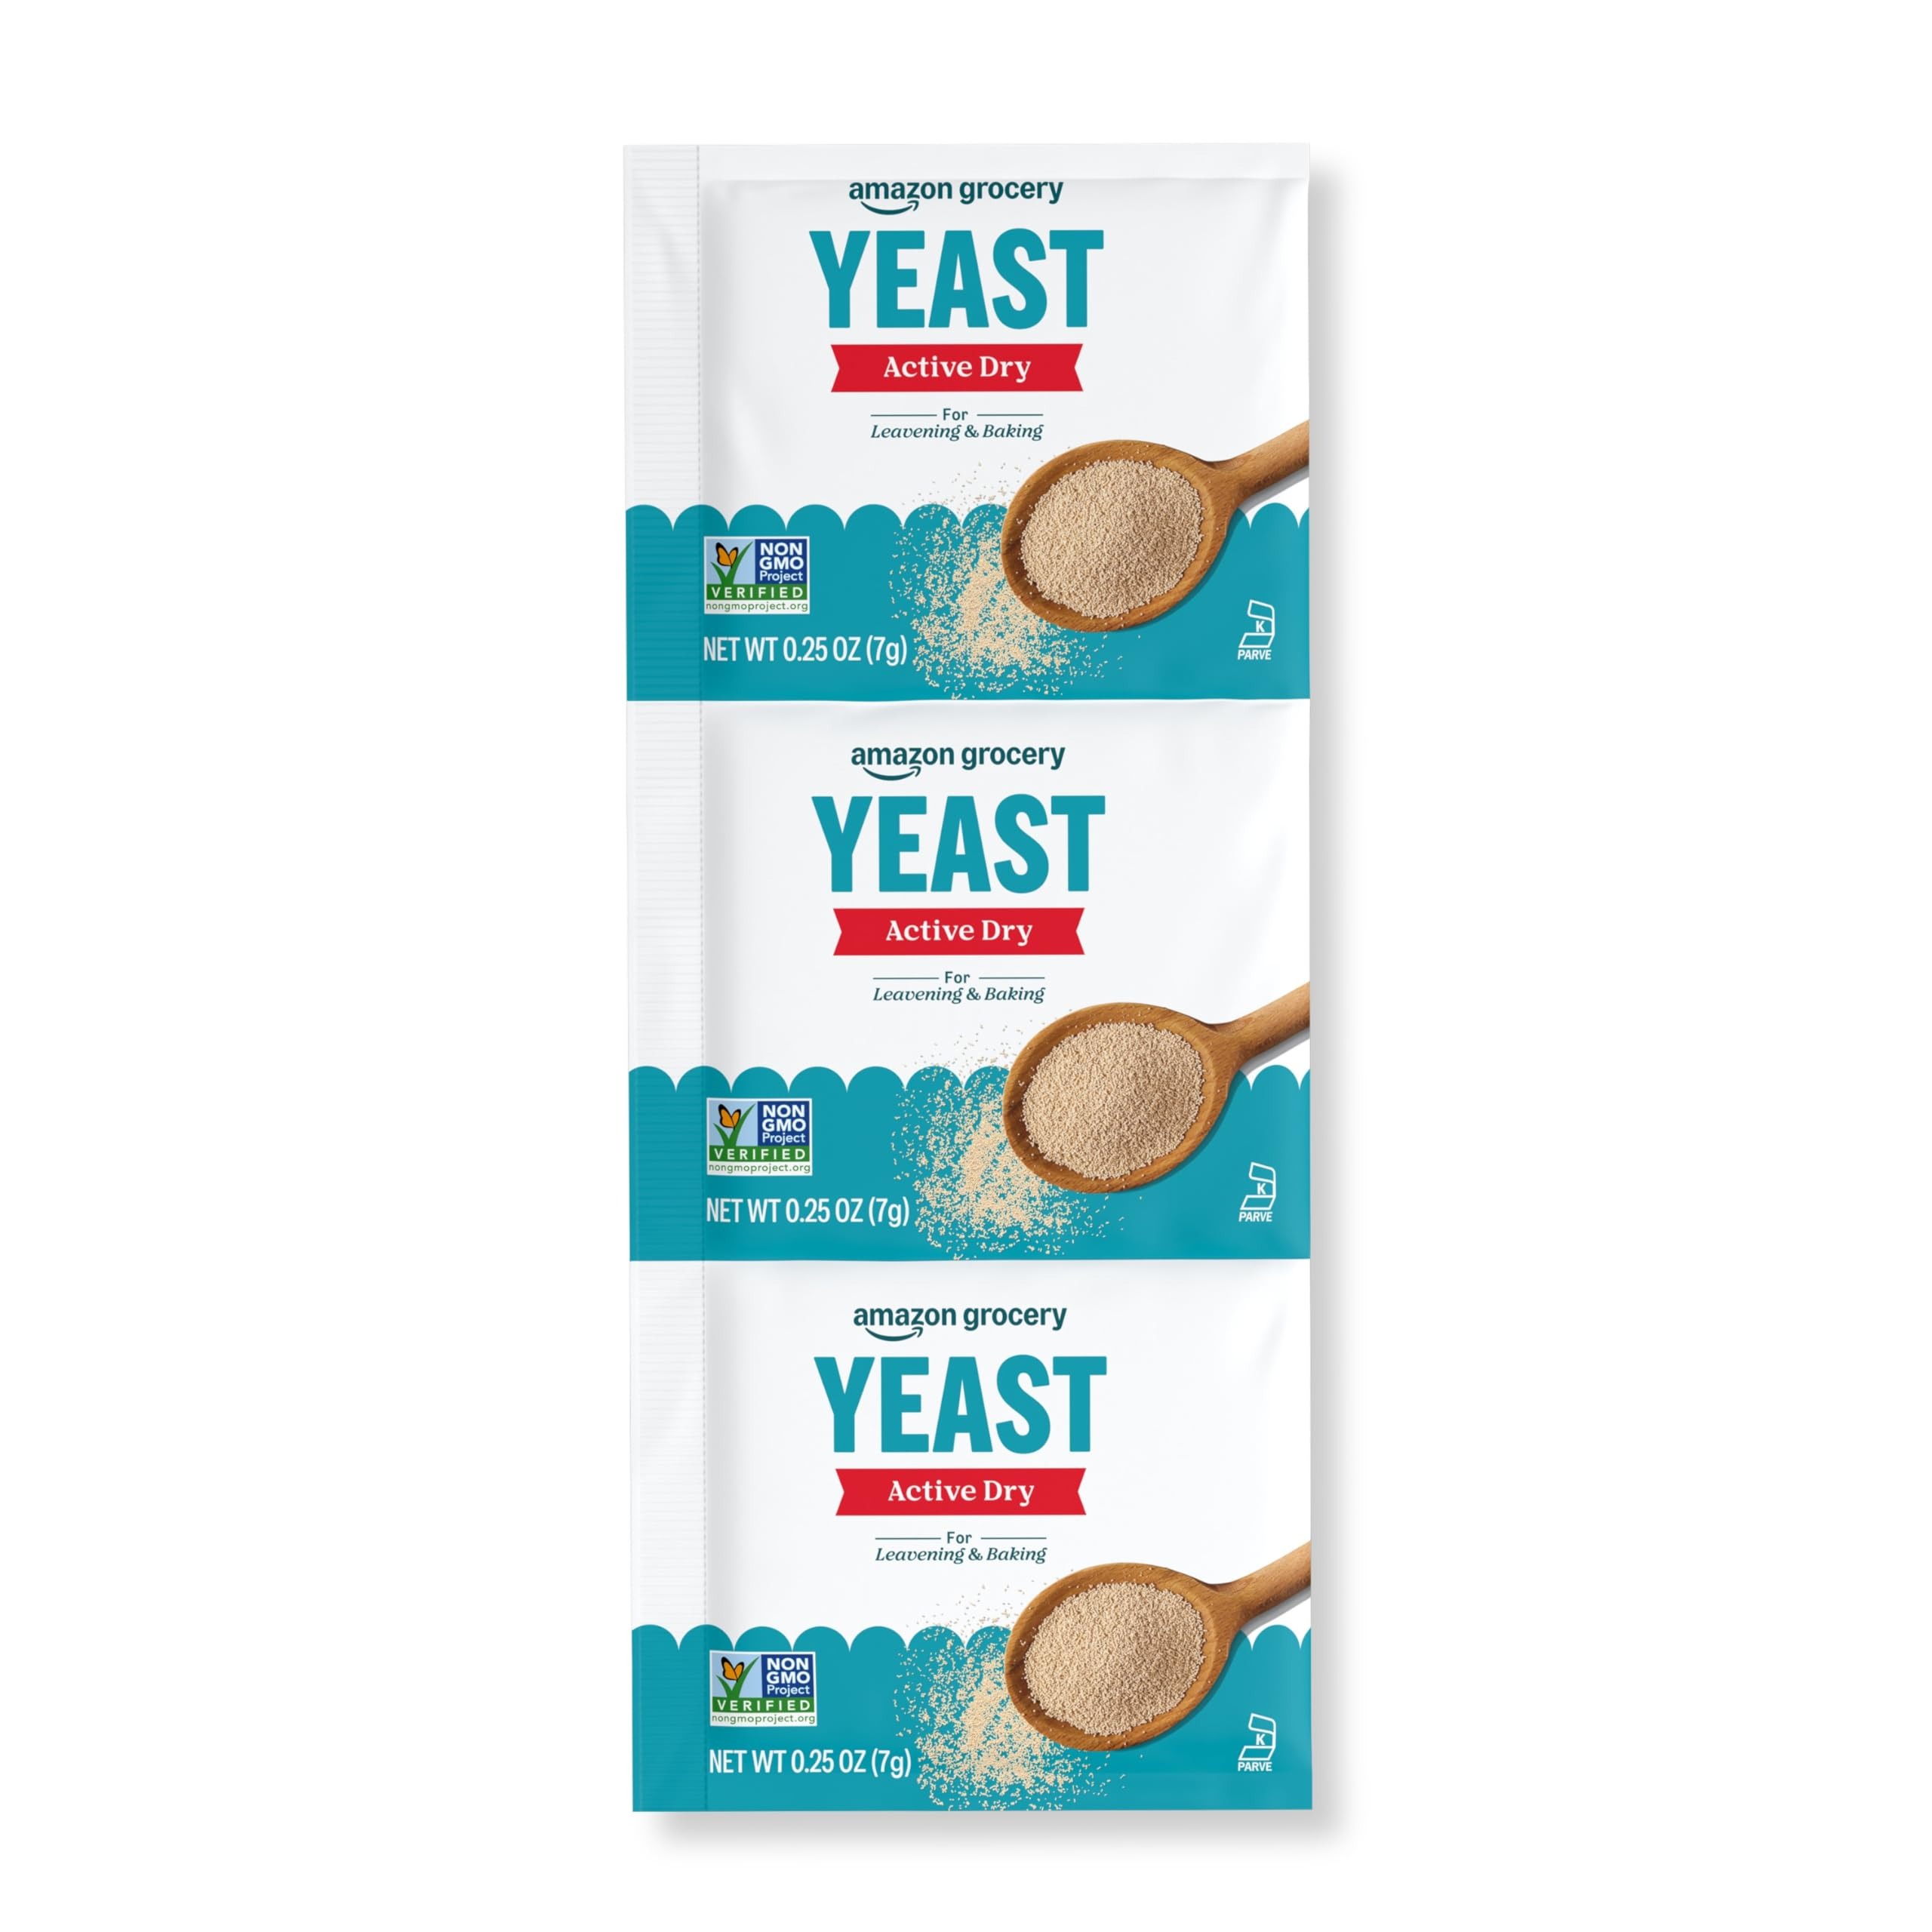
Item Name: Amazon Fresh, Active Dry Yeast, 0.75 Oz, (Pack of 3)
Value: 0.75
Unit: Ounce

Price: 1.295